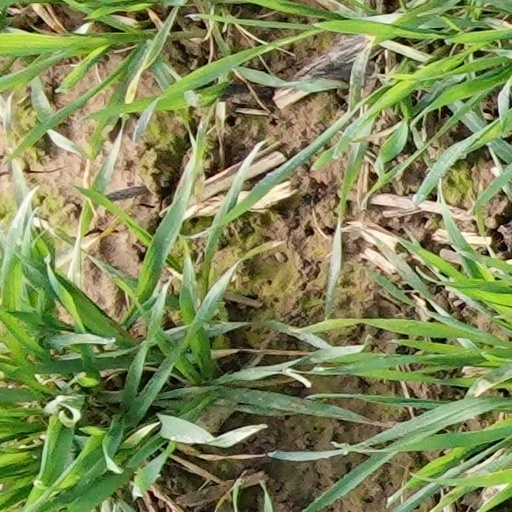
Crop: wheat